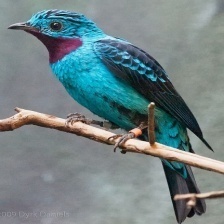
Species: SPANGLED COTINGA
Scientific name: COTINGA CAYANA